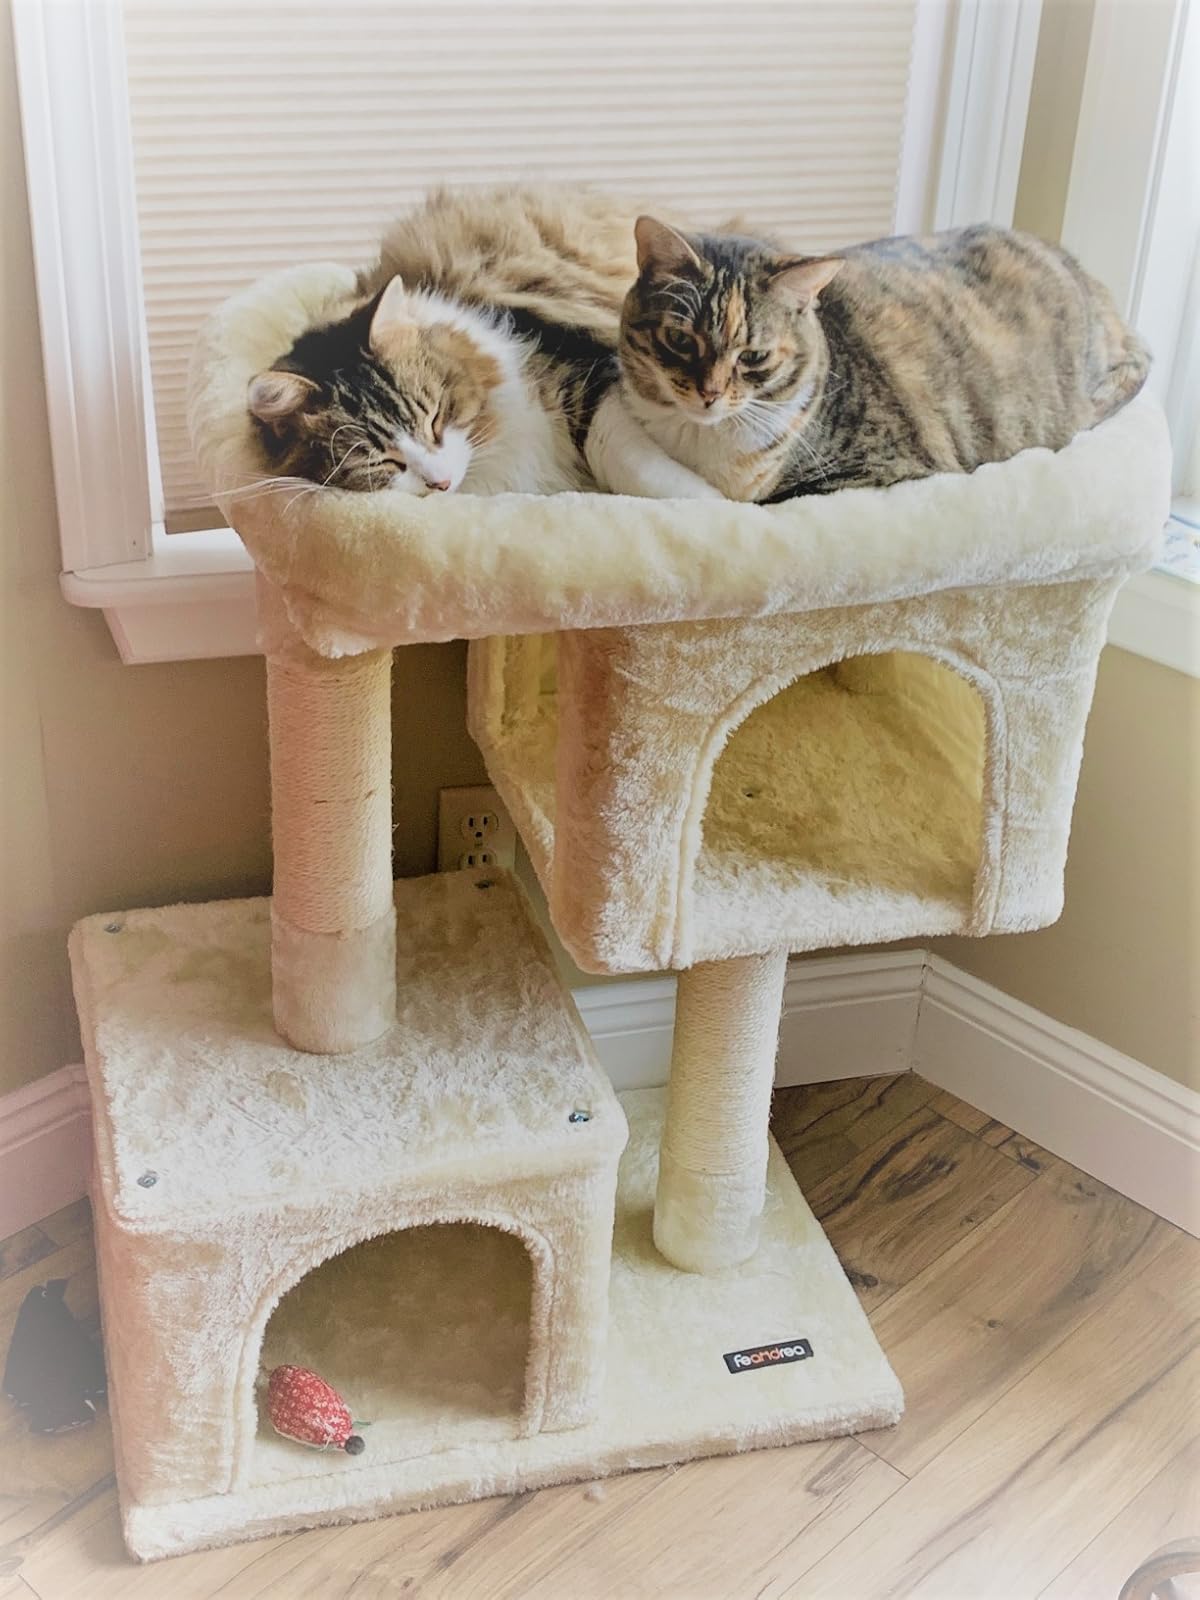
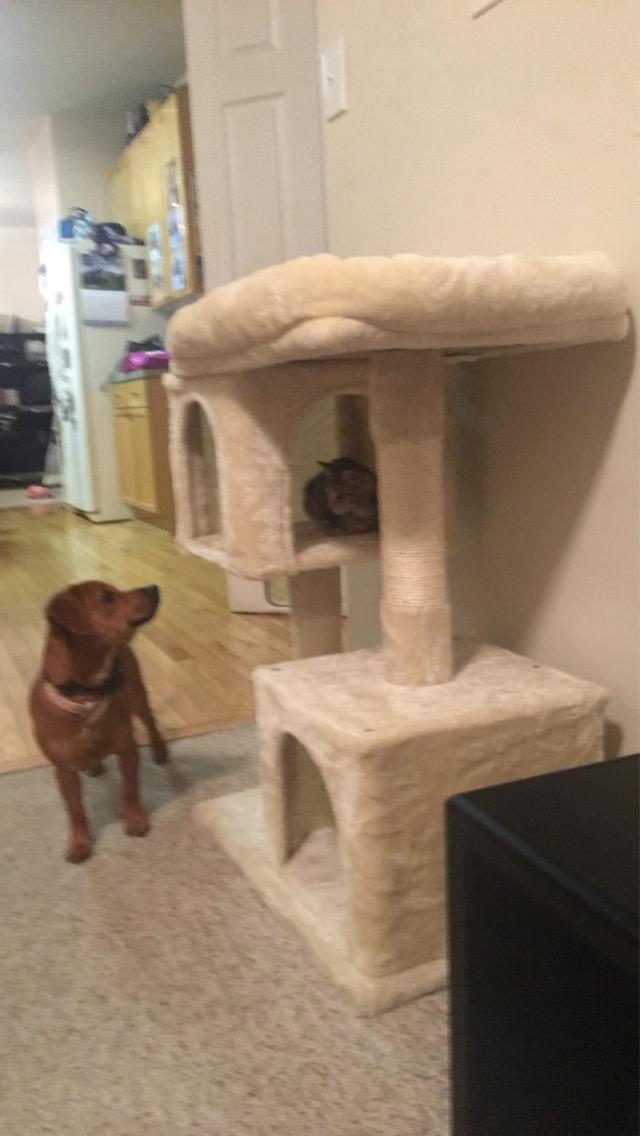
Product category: items_cat tree
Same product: yes